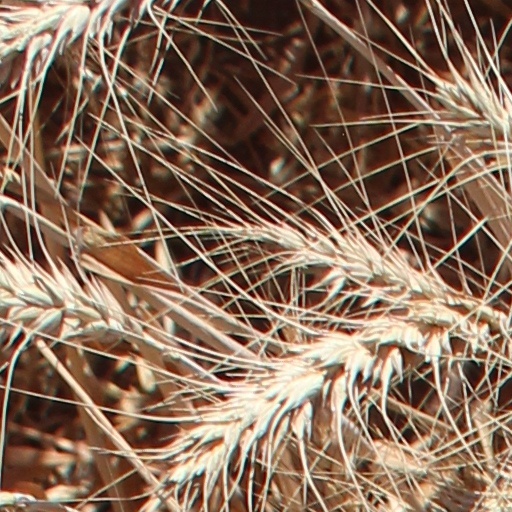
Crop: wheat